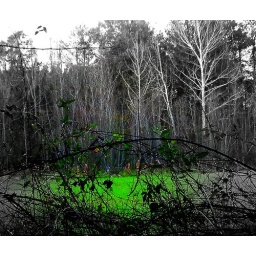
doe in the green field